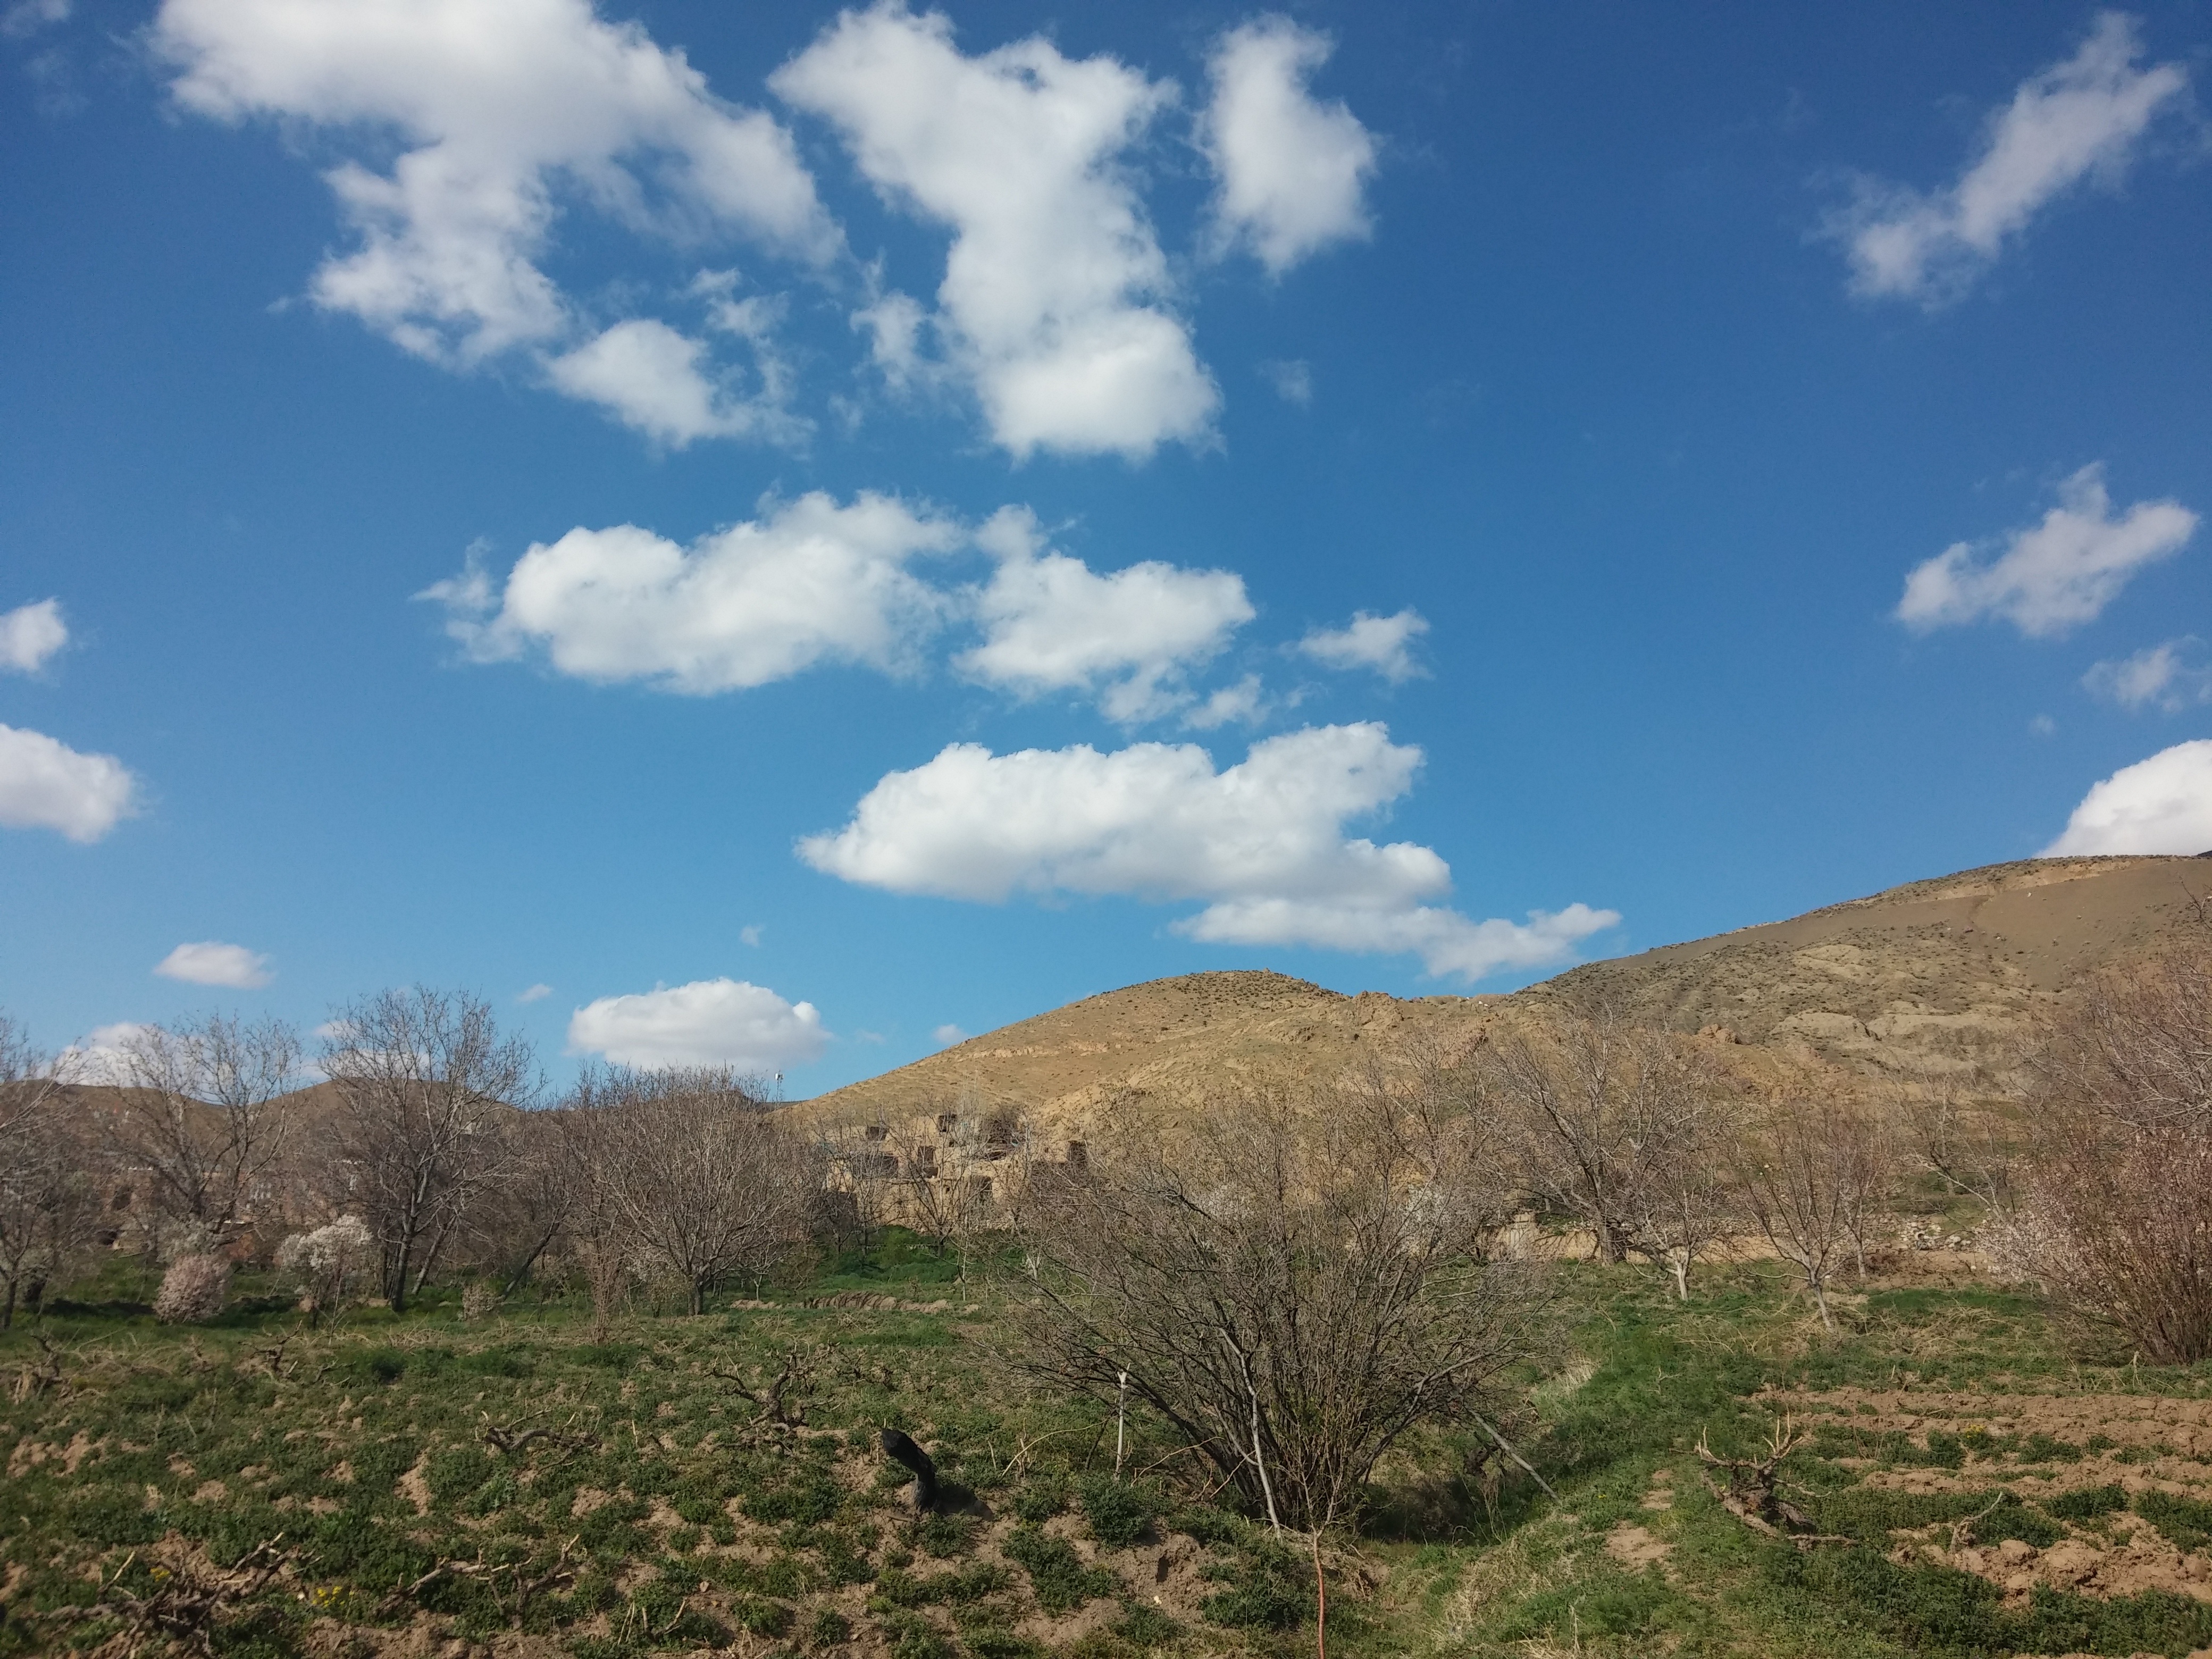
landscape, tree, nature, grass, mountain, cloud, sky, field, meadow, hill, valley, summer, spring, ridge, hills, clouds, mountains, plateau, iran, ecosystem, rural area, alvanaq, natural environment, geographical feature, mountainous landforms